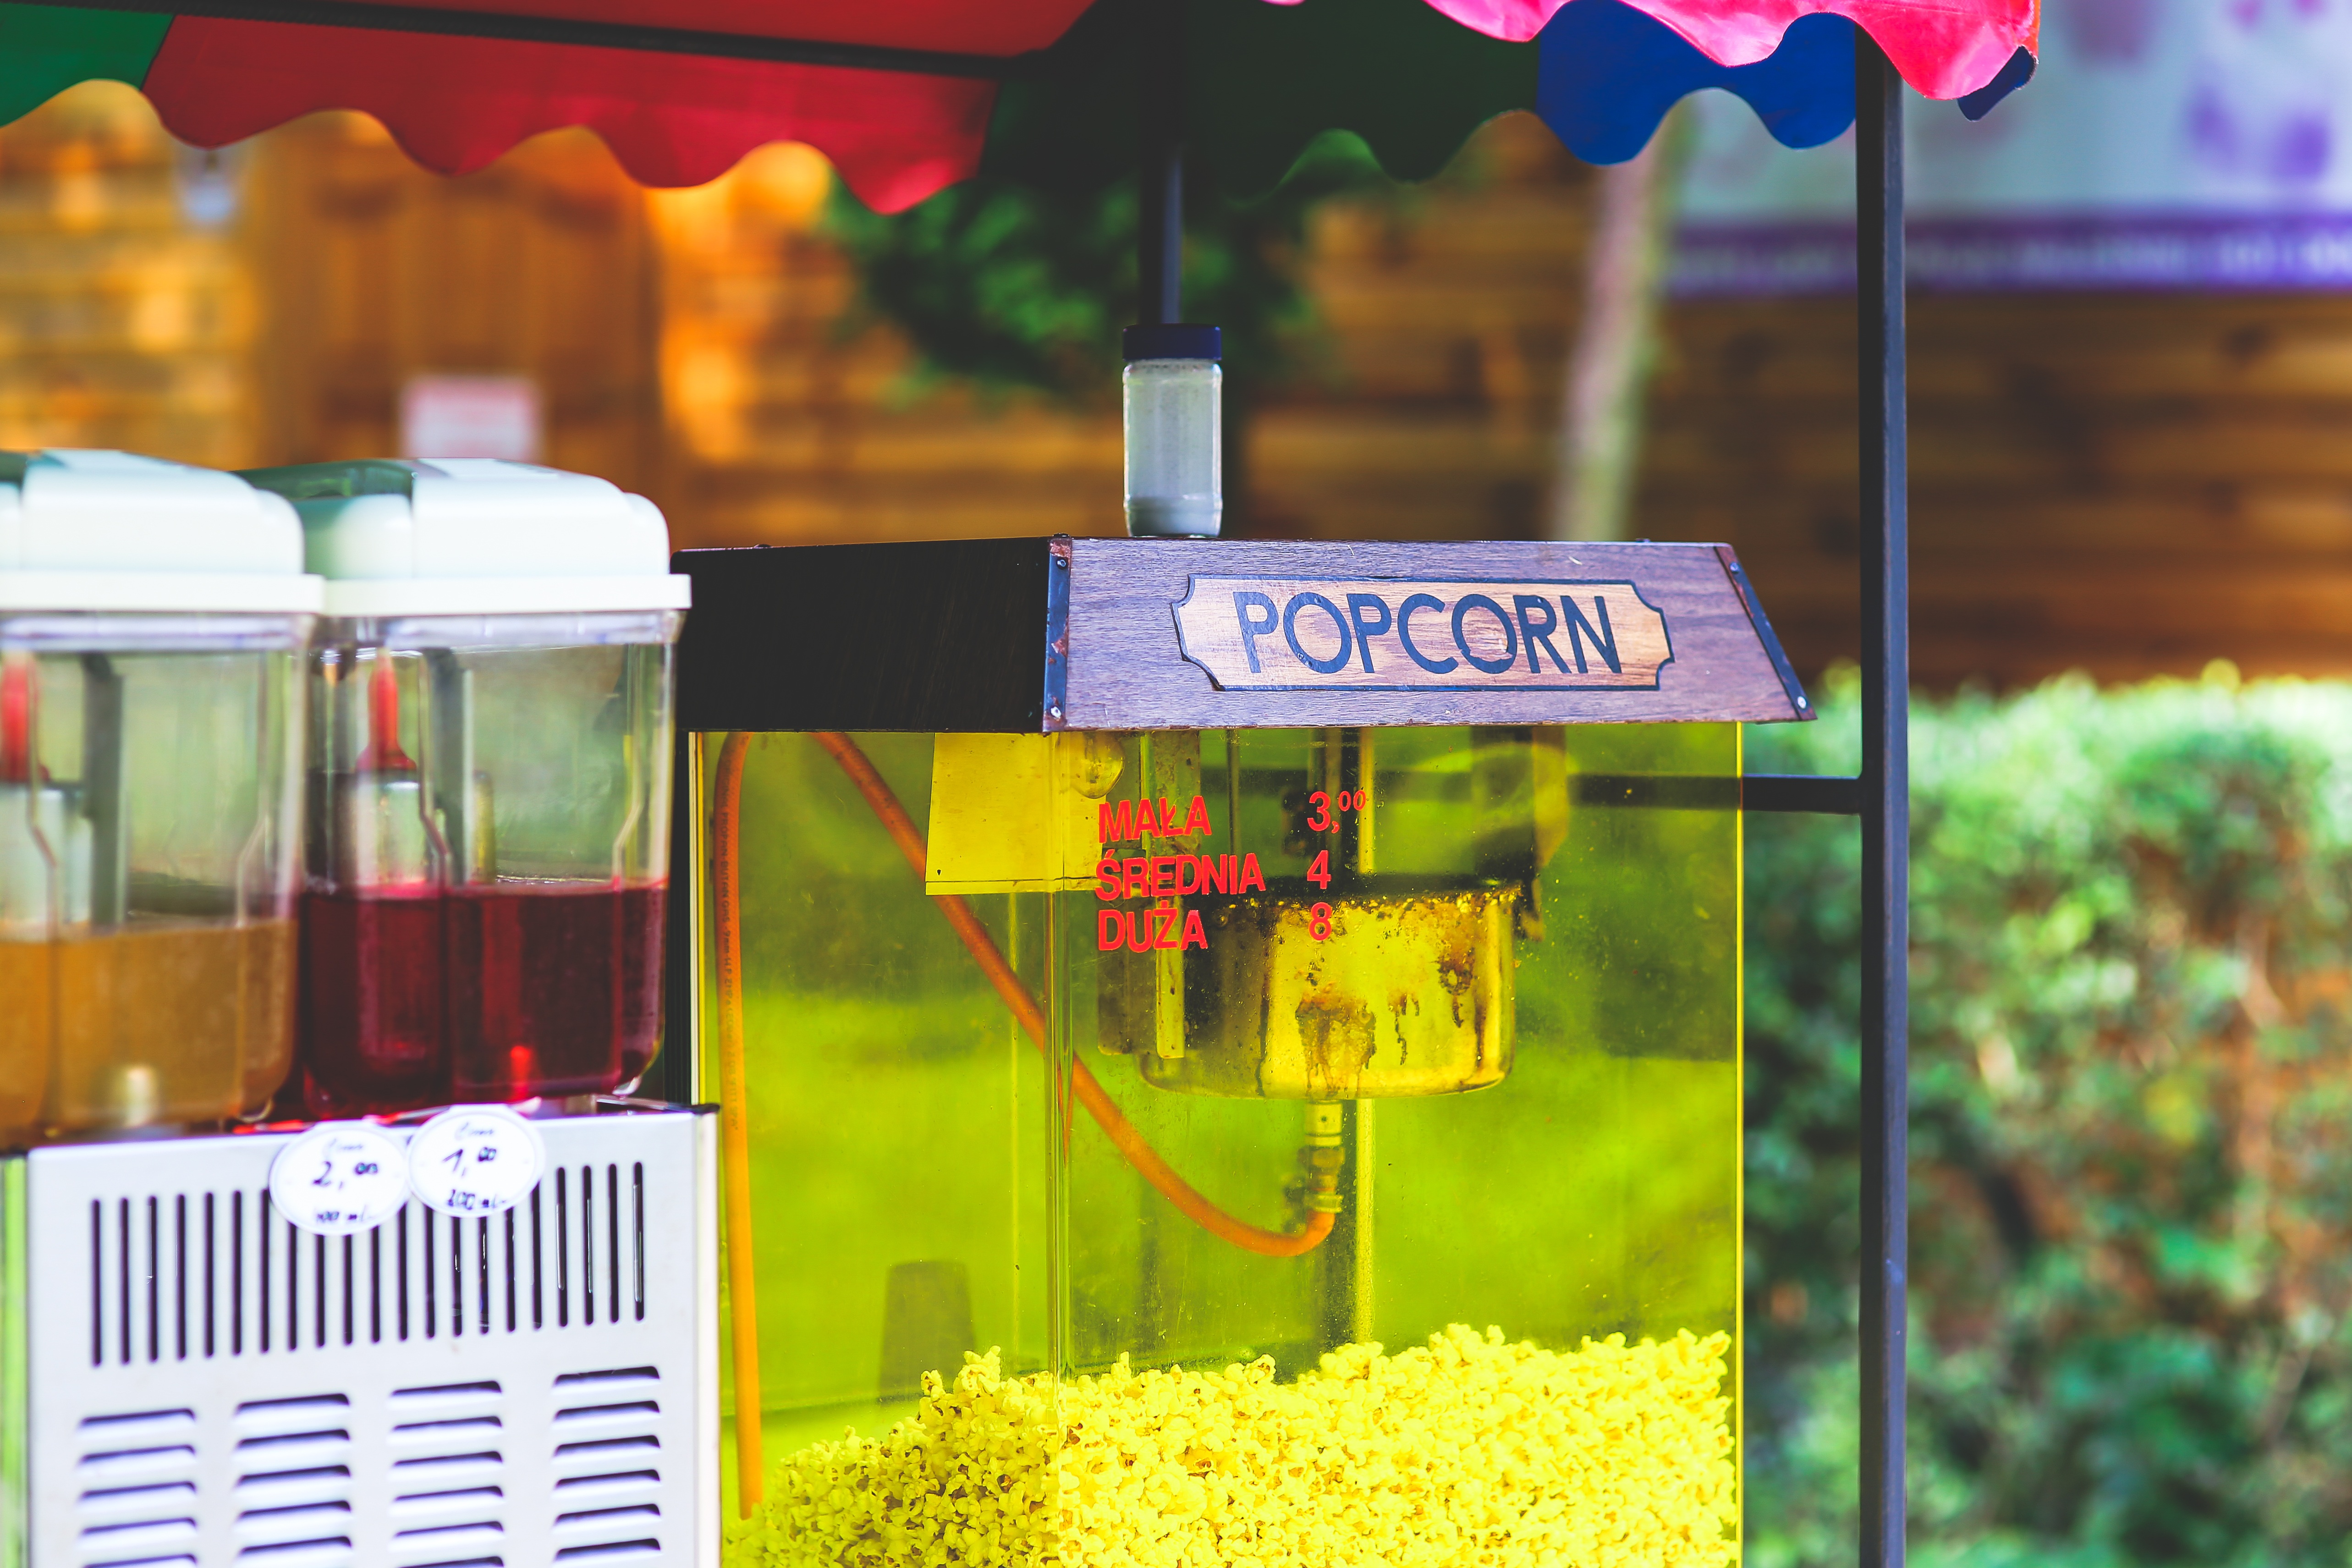
street, flower, food, color, drink, popcorn, outisde